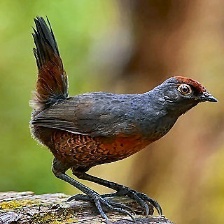
Species: BLACK THROATED HUET
Scientific name: PTEROPTOCHOS TARNII